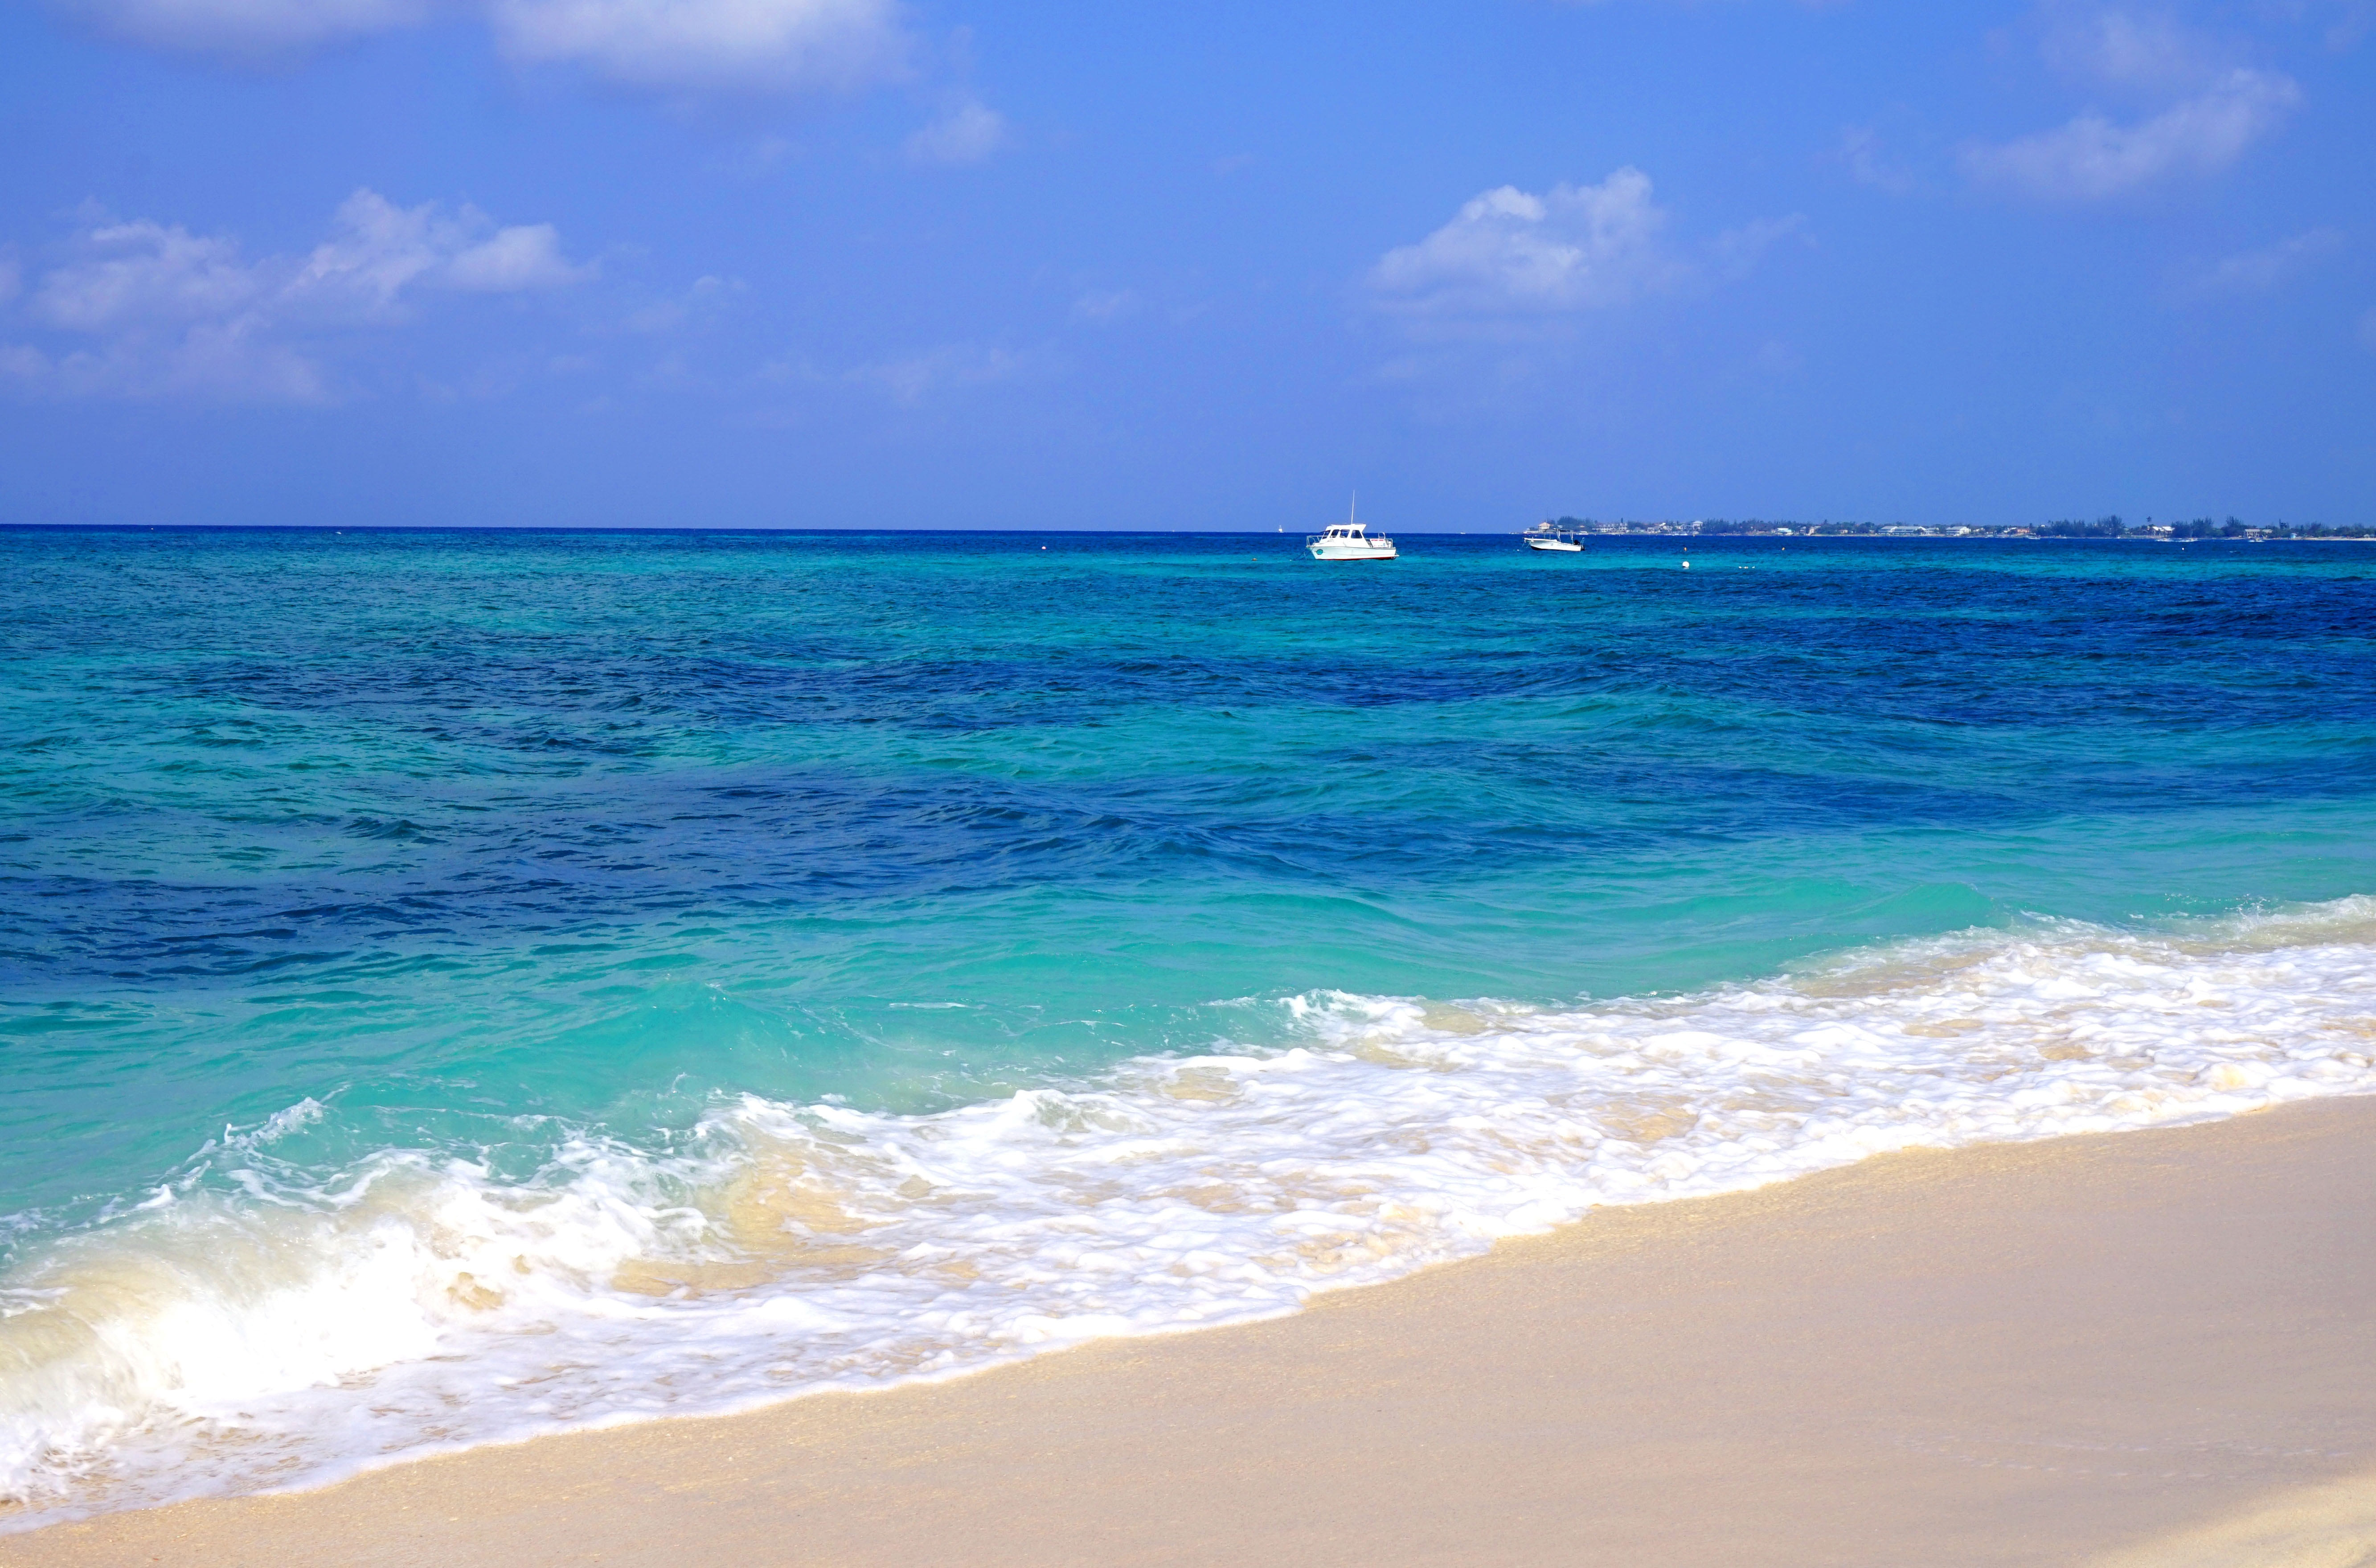
beach, sea, coast, nature, sand, ocean, horizon, shore, wave, summer, vacation, travel, holiday, blue, rest, body of water, clouds, relaxation, caribbean, cape, wind wave, holiday paradise